Connor Maloney

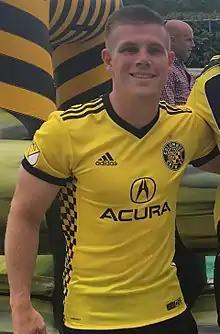
Maloney with Columbus in 2017

Connor Austin Maloney (born May 18, 1995) is an American former soccer player who played as a full-back. His senior career includes stints with four different American clubs and experience in Major League Soccer. Playing collegiately at Penn State, Maloney was the 2014 Big Ten Offensive Player of the Year.